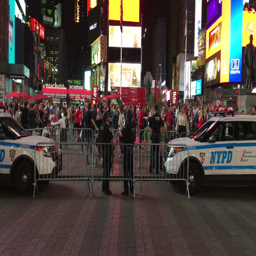
police guarding a crowd in times square